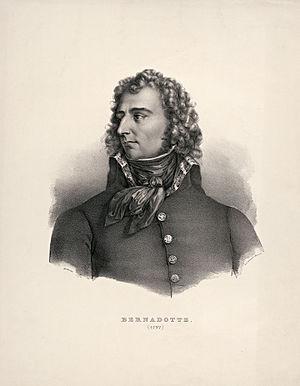
Jean-Baptiste Bernadotte, né le 26 janvier 1763 à Pau et mort le 8 mars 1844 à Stockholm, est un militaire français devenu roi de Suède et de Norvège sous les noms de Charles XIV Jean et de Charles III Jean de 1818 jusqu'à sa mort, après avoir été nommé régent en 1810 sous le règne de Charles XIII. Il s'engagea dans l'armée française en 1780 et connut un avancement rapide sous la Révolution française, atteignant le grade de général en 1794 après avoir longtemps végété dans des fonctions subalternes. Il se distingua à plusieurs reprises sur les champs de bataille et occupa également, pendant une courte période, le poste de ministre de la Guerre. Ses relations avec Napoléon Bonaparte furent houleuses mais les deux hommes se réconcilièrent en 1804 et Bernadotte fut élevé à la dignité de maréchal d'Empire, la plus haute distinction militaire du pays. Il participa aux campagnes napoléoniennes à la tête d'un corps d'armée, mais son inaction le jour de la bataille d'Auerstaedt en 1806 et le mauvais comportement de ses troupes à celle de Wagram en 1809 lui attirèrent les critiques de l'Empereur.